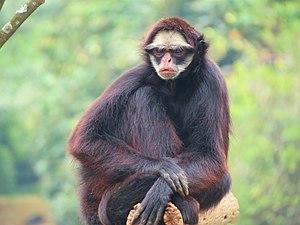
Les Platyrhiniens ou Platyrrhiniens forment un clade de primates rassemblant les espèces qu'on a appelé historiquement « singes du Nouveau Monde ». Ce sont les singes des Amériques, présents du Mexique jusqu'au nord de l'Argentine. Ils présentent un certain nombre de caractéristiques et une histoire évolutive qui les différencient des « singes de l'Ancien Monde », qui évoluent quant à eux en Asie et en Afrique, et incluent l'espèce humaine.